Mary of Jesus de León y Delgado

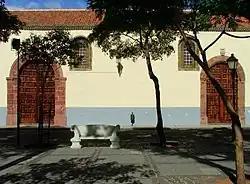
Convent of St. Catherine of Siena, where Mary of Jesus de León's remains lie

In February 1668, De León was admitted as a lay sister to the Dominican convent of St. Catherine of Siena in San Cristóbal de La Laguna. There she was to care for an elderly nun, Jacobina de San Jerónimo Suárez, OP.